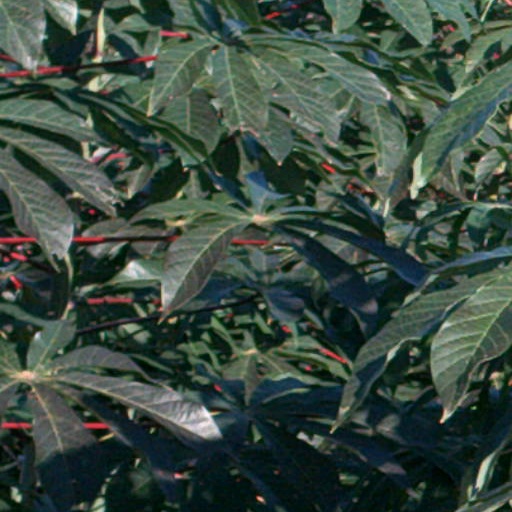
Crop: cassava